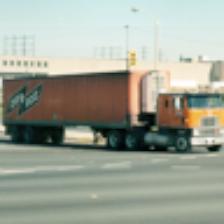
Label: NonHuman